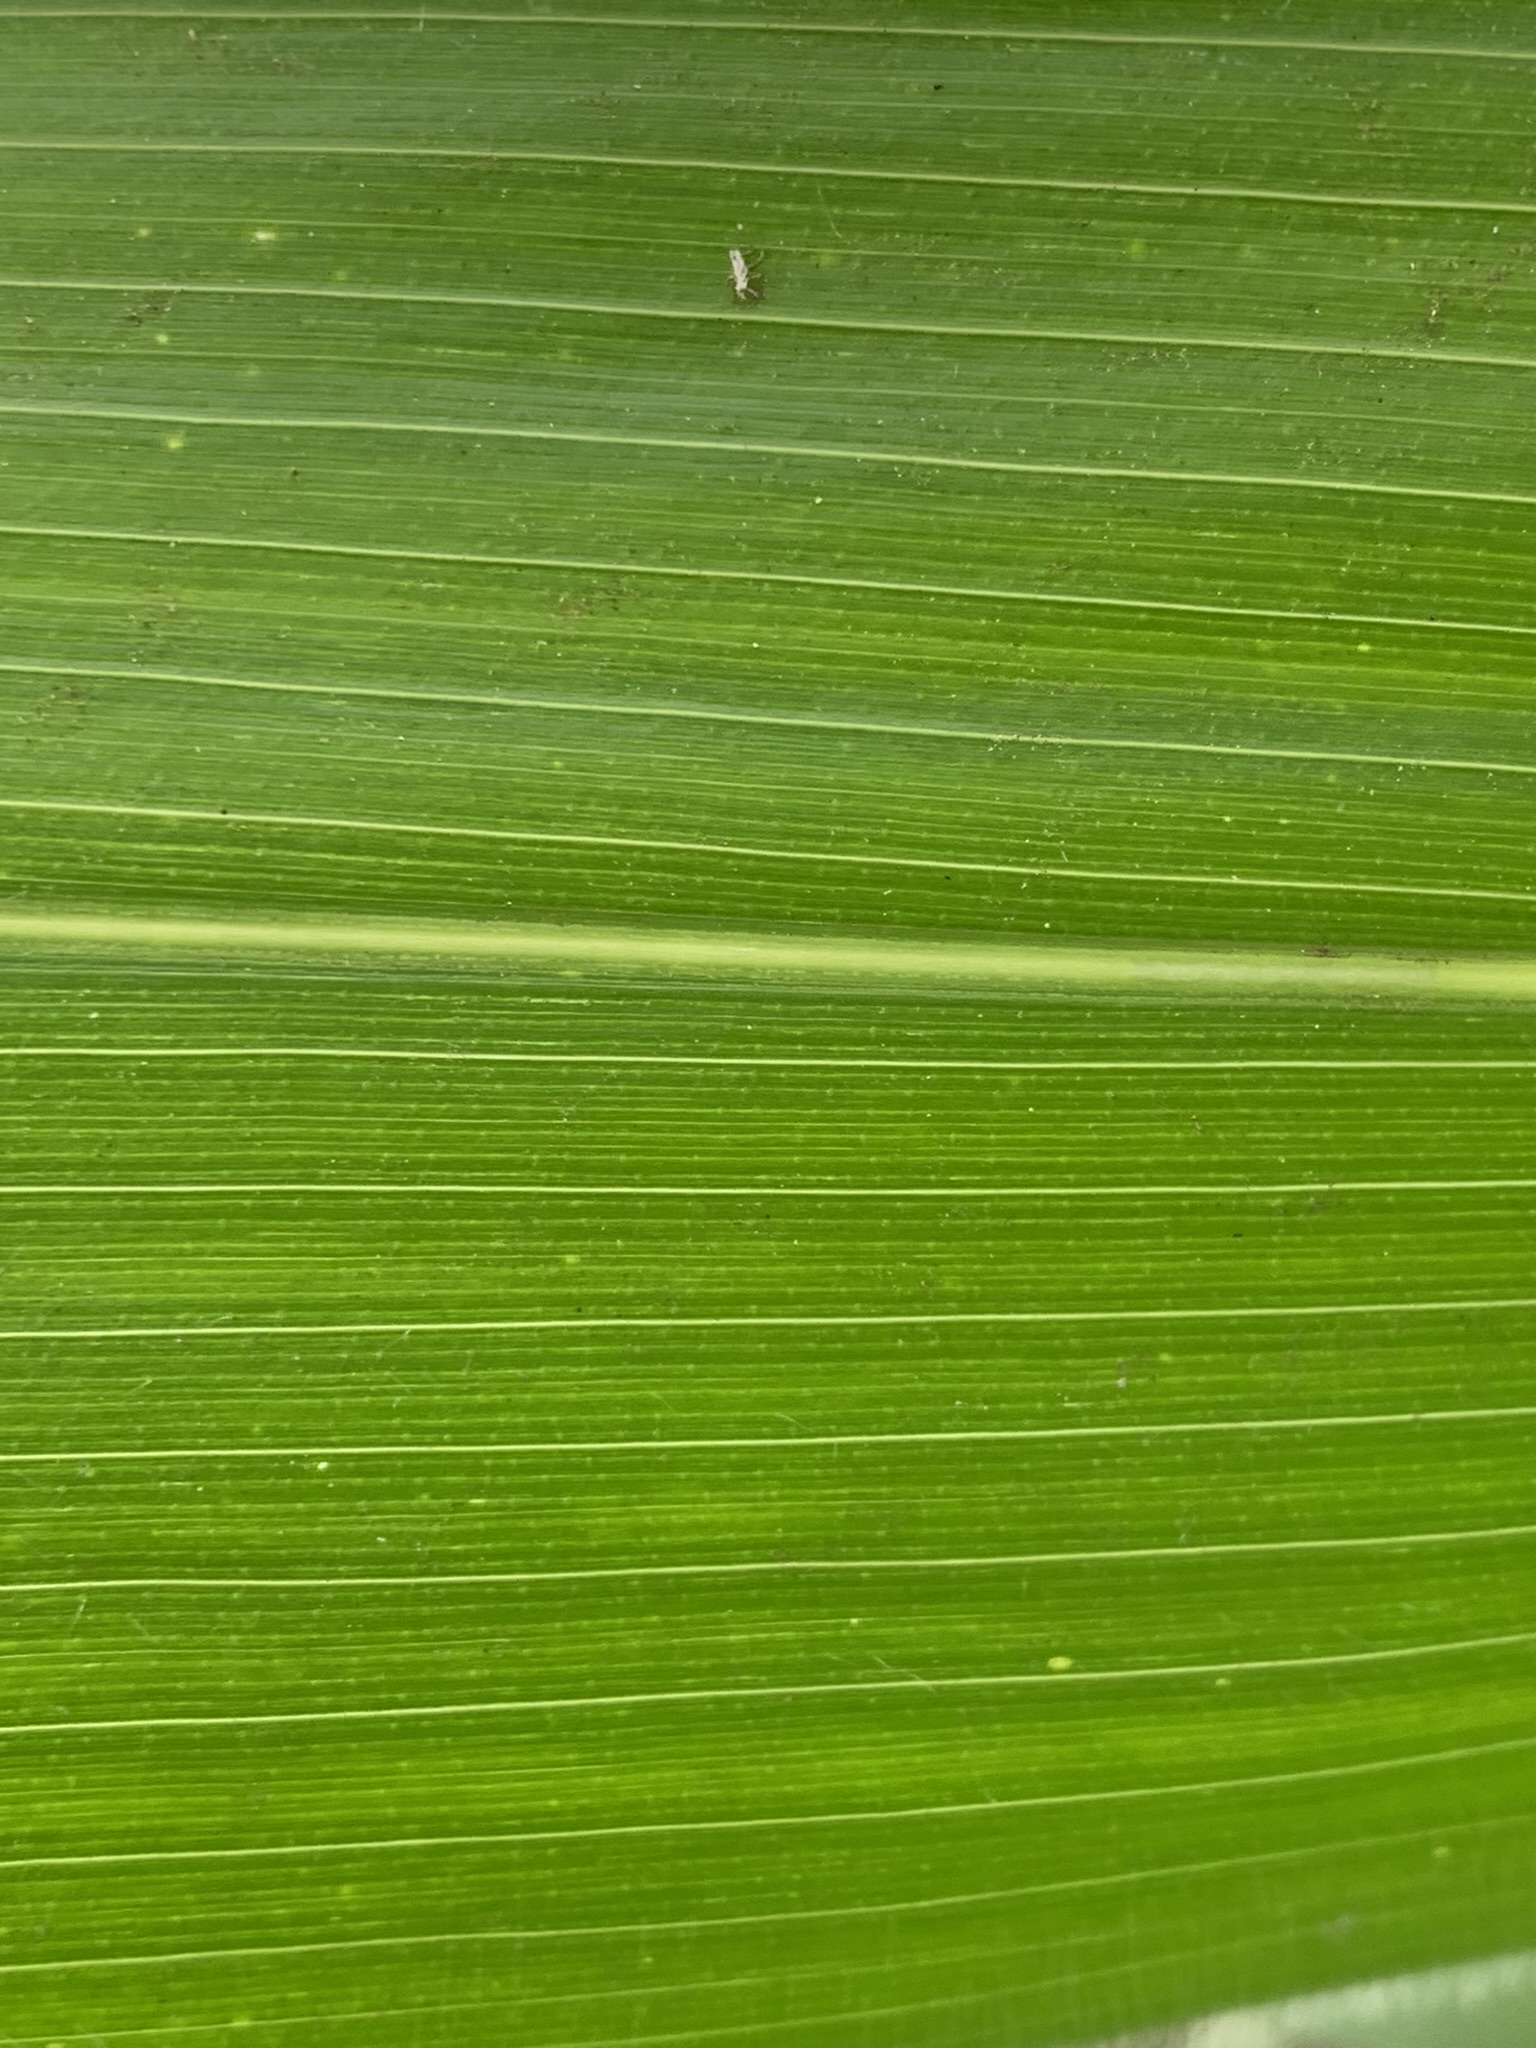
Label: Healthy